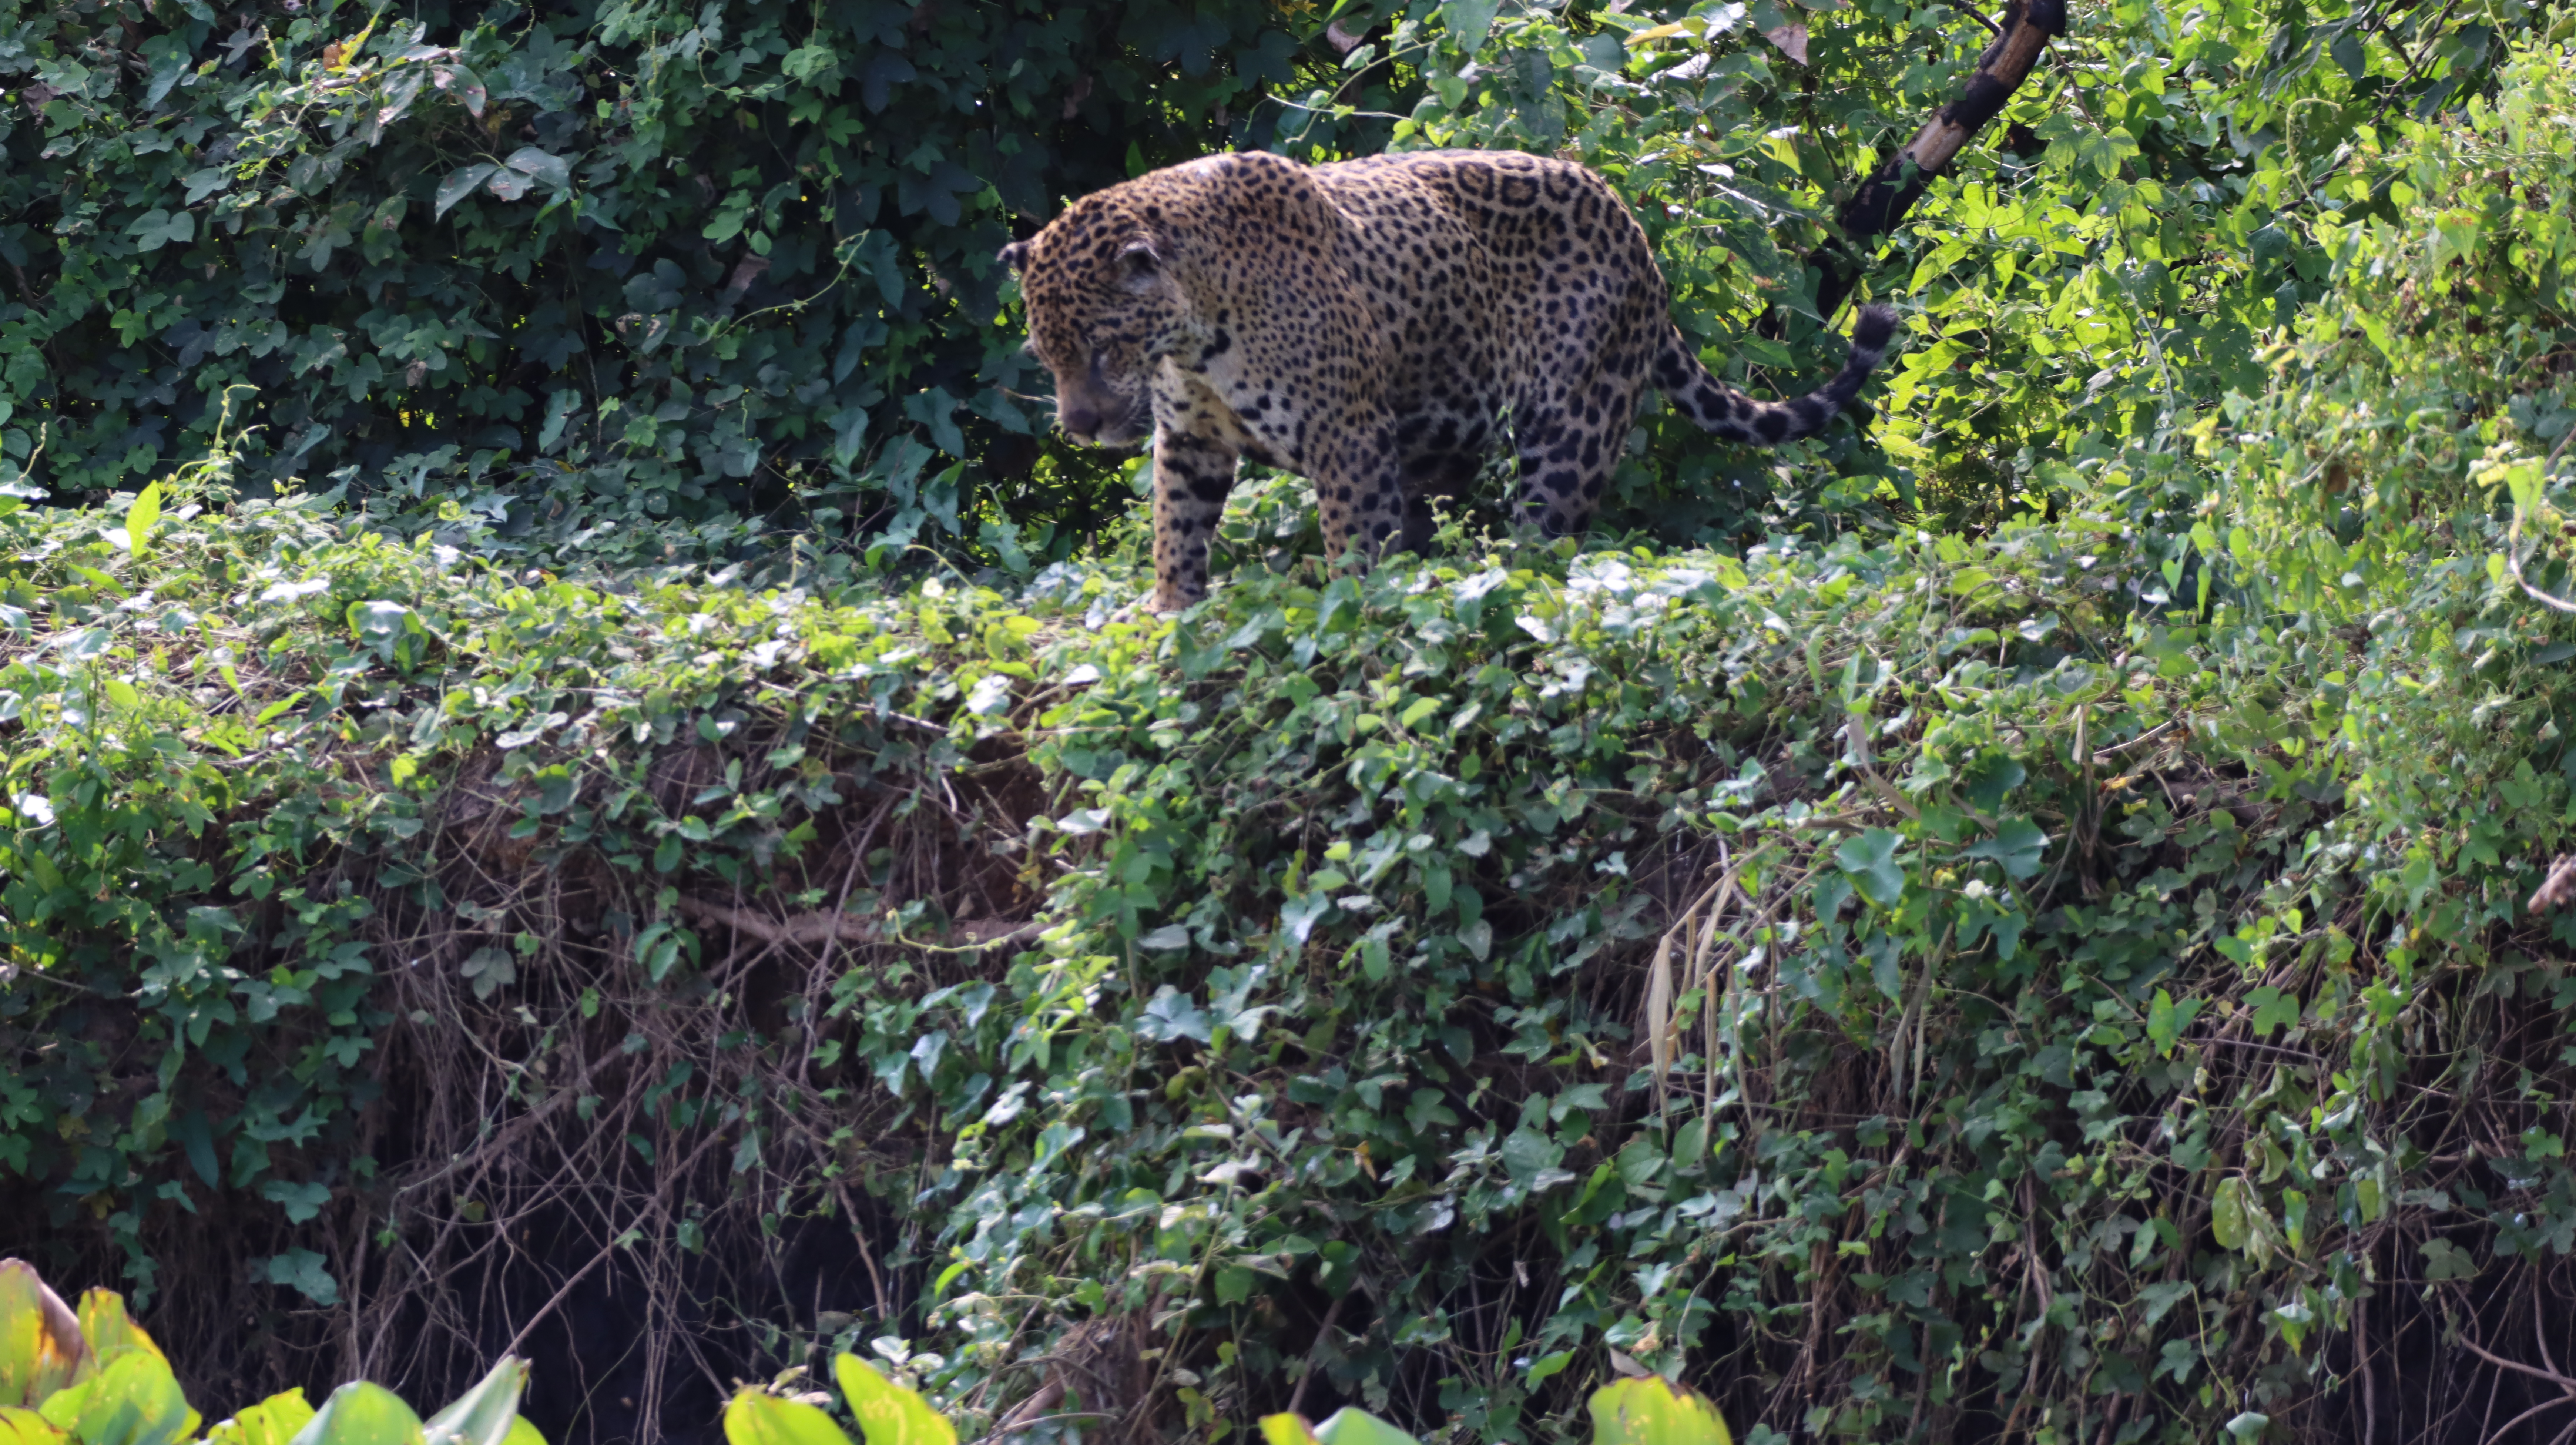
Jaguar: Kwang